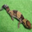
Label: lizard